Powder (TV series)

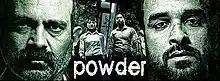

Powder is an Indian crime television series which aired on Sony TV from 3 January 2010 to 24 June 2010.